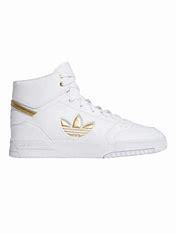
Brand: adidas
Model: Drop Step XL Skate